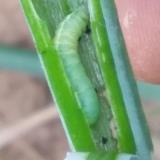
Crop: Onion
Condition: caterpillar-p